Third Air Force

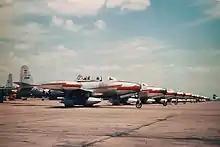
F-84Gs of the 77th Tactical Fighter Squadron, RAF Wethersfield

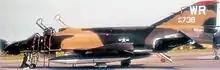
McDonnell F-4D-28-MC Phantom Serial 65-0738 at RAF Bentwaters, September 1972.

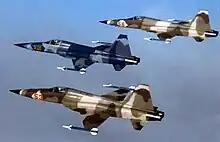
Northrop F-5E Tiger II Serials 73–0953, 0956 and 0985 of the 527th TFTAS in formation at RAF Alconbury, 1977

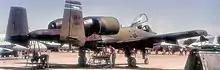
A-10A Serial 81-0991 at RAF Bentwaters.

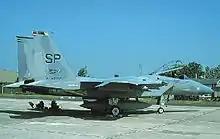
F-15C Serial 80-082, 53d Fighter Squadron, Spangdahlem Air Base

The 3d Air Division was discontinued on 1 May 1951, and in its place the USAFE Third Air Force was activated to oversee tactical air operations. Strategic Air Command's 7th Air Division controlled deployed bombardment and reconnaissance forces with Third Air Force providing its logistical support. From its headquarters at RAF South Ruislip near London, Third Air Force carried out that mission basically unchanged through 1966, when the 7th Air Division was inactivated.